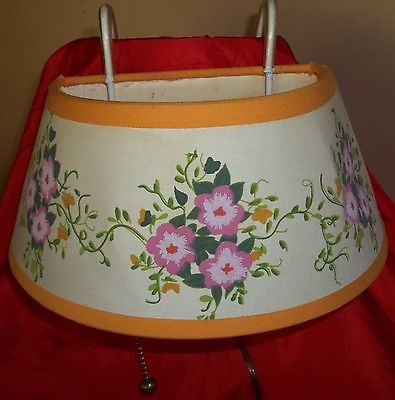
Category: lamp